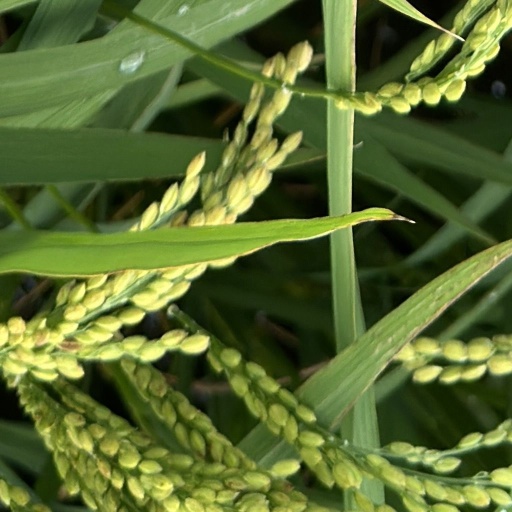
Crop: rice